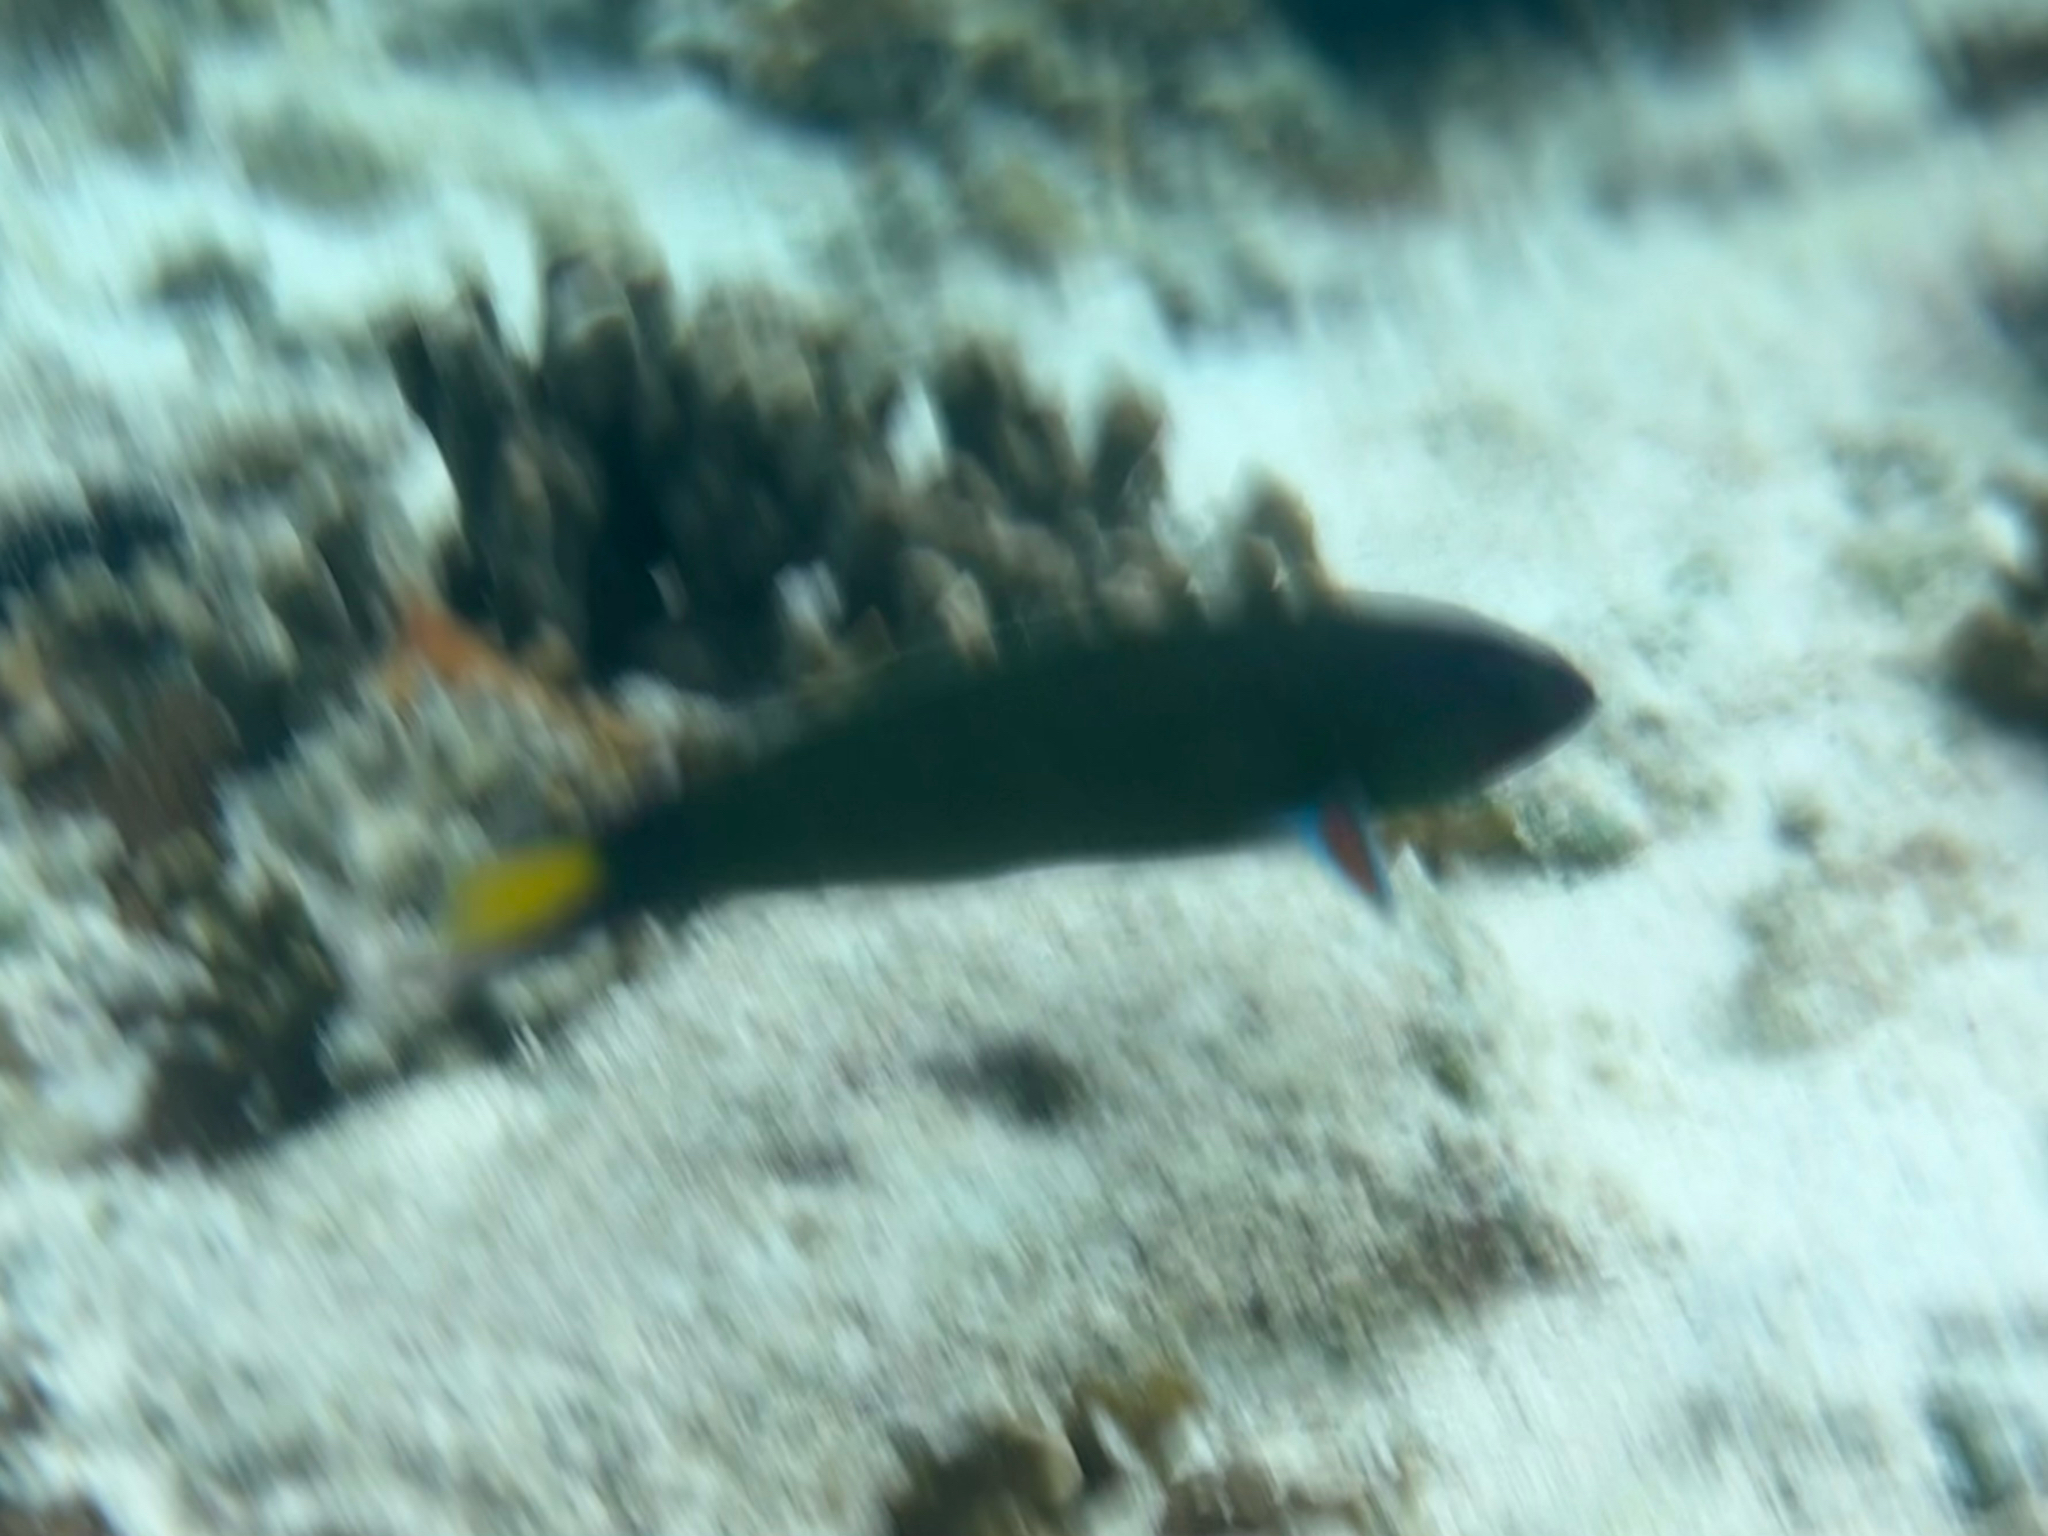
Thalassoma lunare (Moon Wrasse)